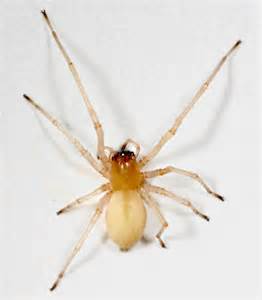
Label: ragno